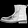
Label: Ankle boot